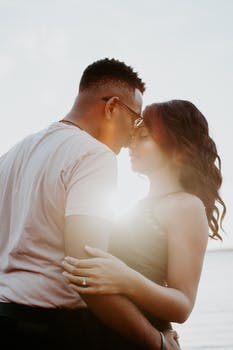
Label: No Watermark